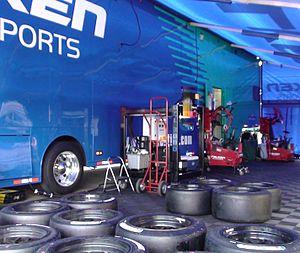
Falken est une marque de pneus Japonaise, créée en 1983 par The Ohtsu Tire & Rubber Co.Ltd., appartenant au groupe Sumitomo Rubber Industries, Ltd qui est en chiffre d'affaires le 6ᵉ fabricant mondial de pneumatiques.